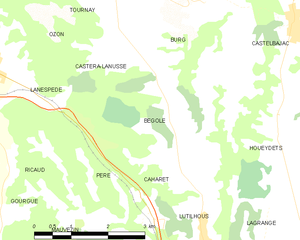
Bégole est une commune française située dans le département des Hautes-Pyrénées, en région Occitanie.